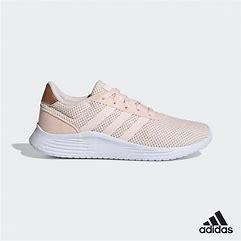
Brand: Adidas
Model: Lite Racer 2